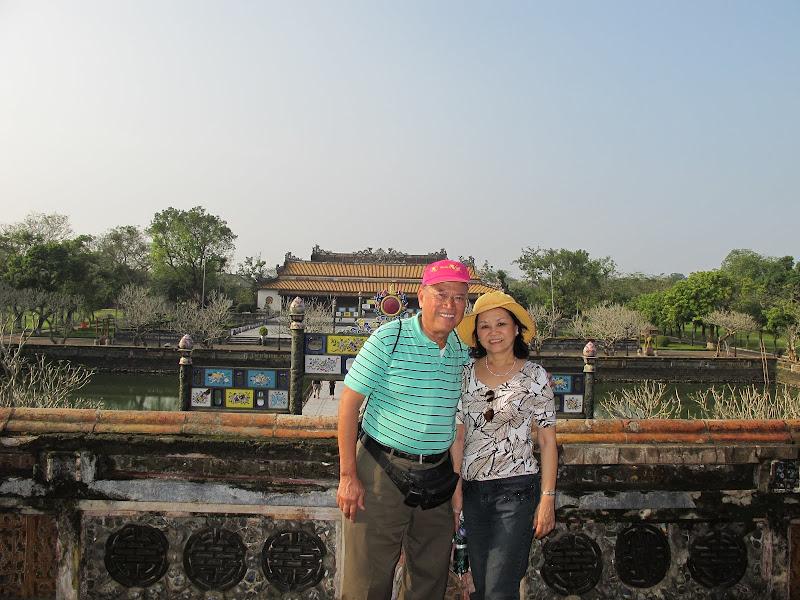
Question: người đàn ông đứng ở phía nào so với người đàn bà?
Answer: người đàn ông đứng ở phía bên phải người đàn bà